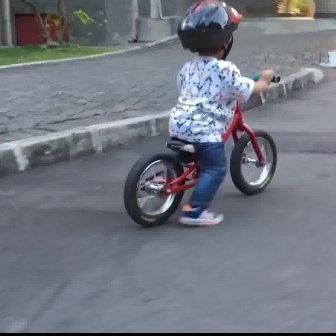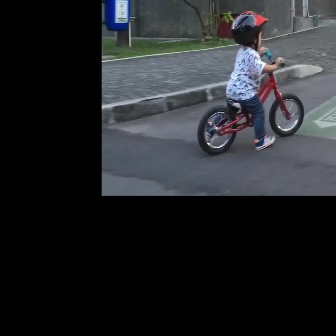
  Please identify the target specified by the bounding box [118,66,281,229] in the first image and locate it in the second image. Return the coordinates in [x_min,y_min,x_max,y_max] format.
Answer: [195,46,306,157]